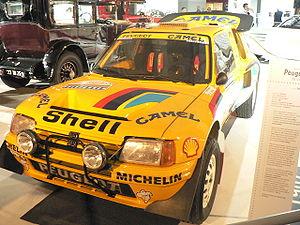
Le Groupe B est la catégorie relative aux voitures de sport modifiées et produites à 200 exemplaires, dans le règlement de la FIA. Cette catégorie est créée en 1982 pour remplacer les anciennes catégories Groupe 4 et Groupe 5.
Le terme véhicule tout-terrain ou véhicule hors route désigne un véhicule de type automobile, moto, camion, camionnette, pick-up ou encore quad destiné à être aussi à l'aise sur n'importe quel terrain.